Sky position (RA, Dec in degrees): 130.333, 29.504
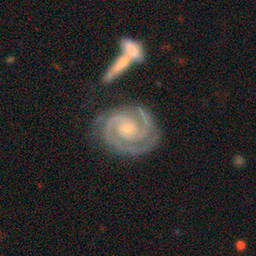
Galaxy morphology: Unbarred Tight Spiral Galaxies